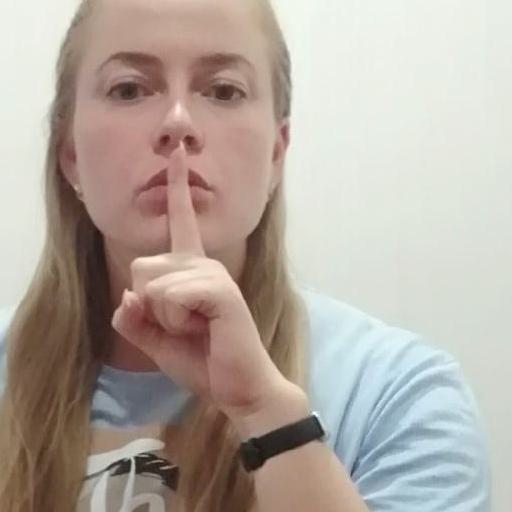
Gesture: mute